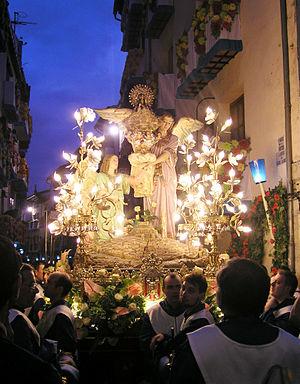
Vierge de Vallivana. Sexenni 2012. Morella